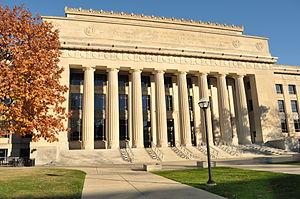
L'université du Michigan est une université américaine située à Ann Arbor dans le Michigan. Elle dispose également de deux campus régionaux situés dans le même État, à Dearborn et à Flint. Fondée en 1817, c'est la première université du Michigan, établie avant même l'officialisation de état. Appelée également UMich ou UM par ses étudiants, elle est réputée comme l'une des meilleures universités publiques des États-Unis.